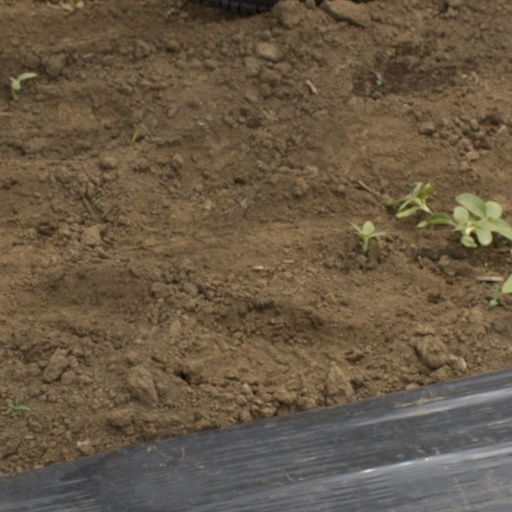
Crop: Jerusalem artichoke